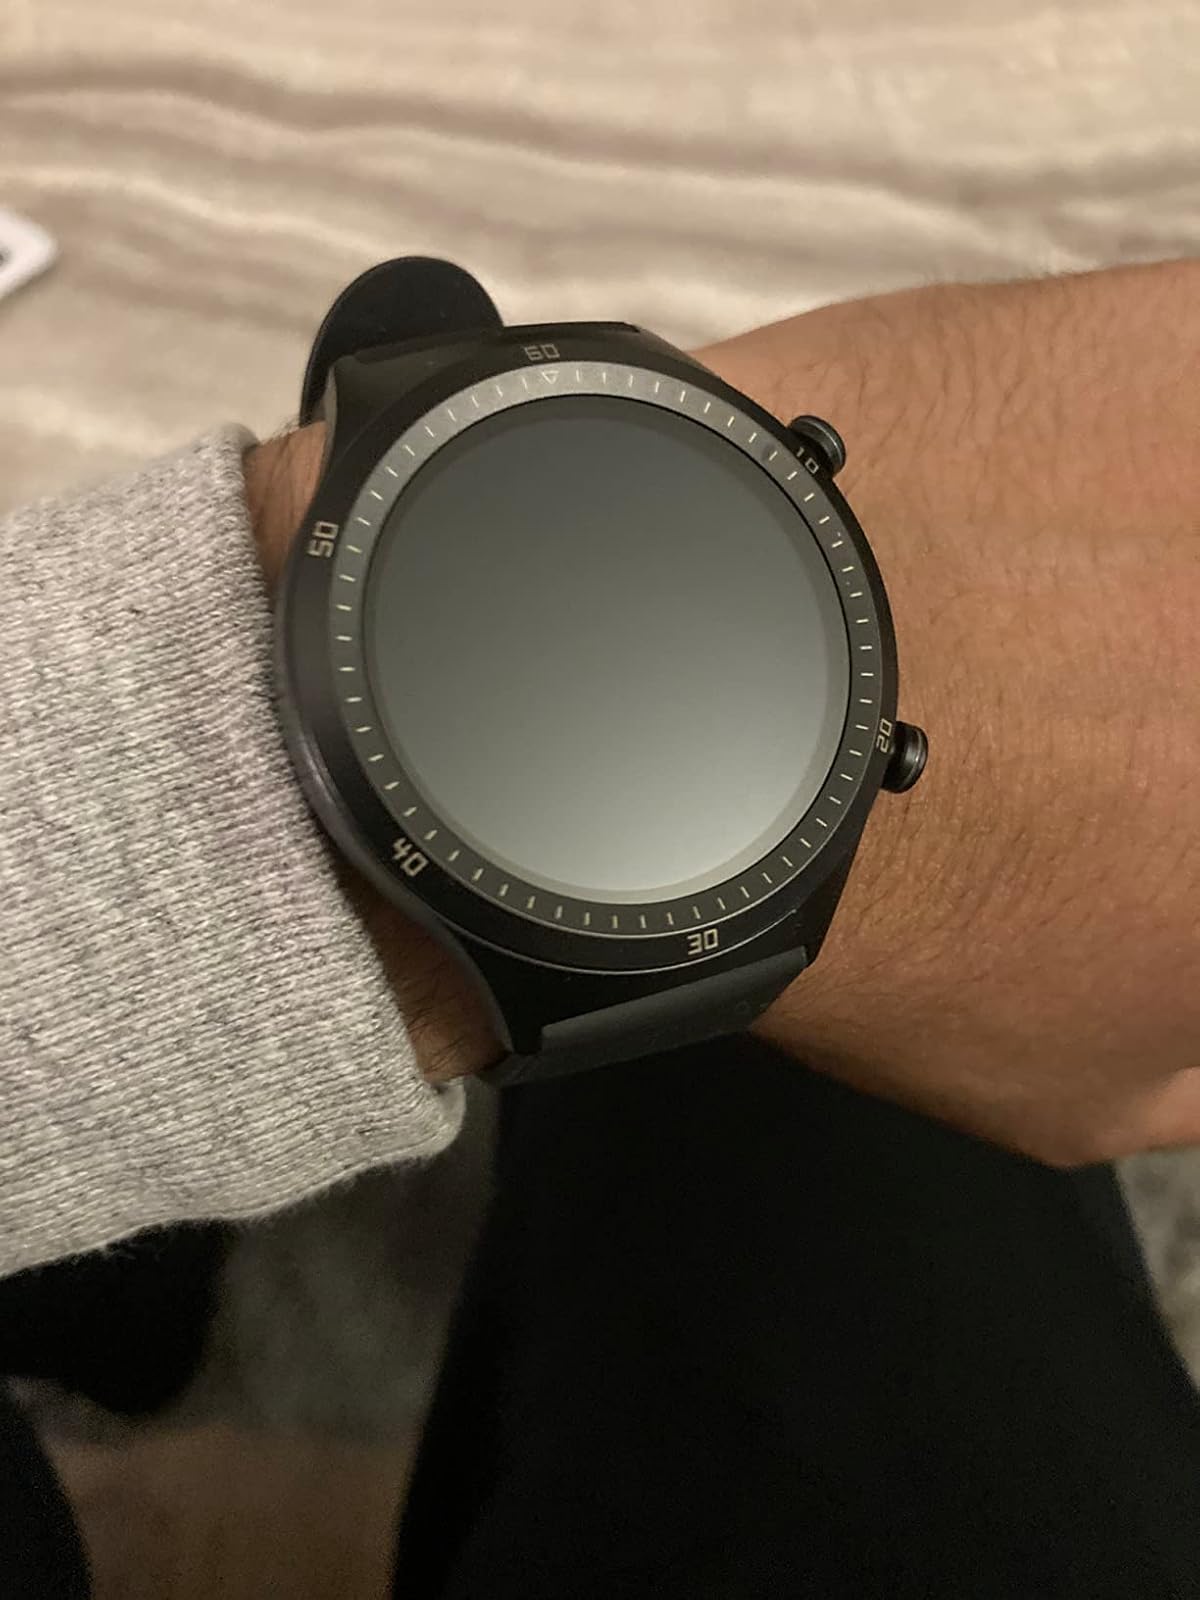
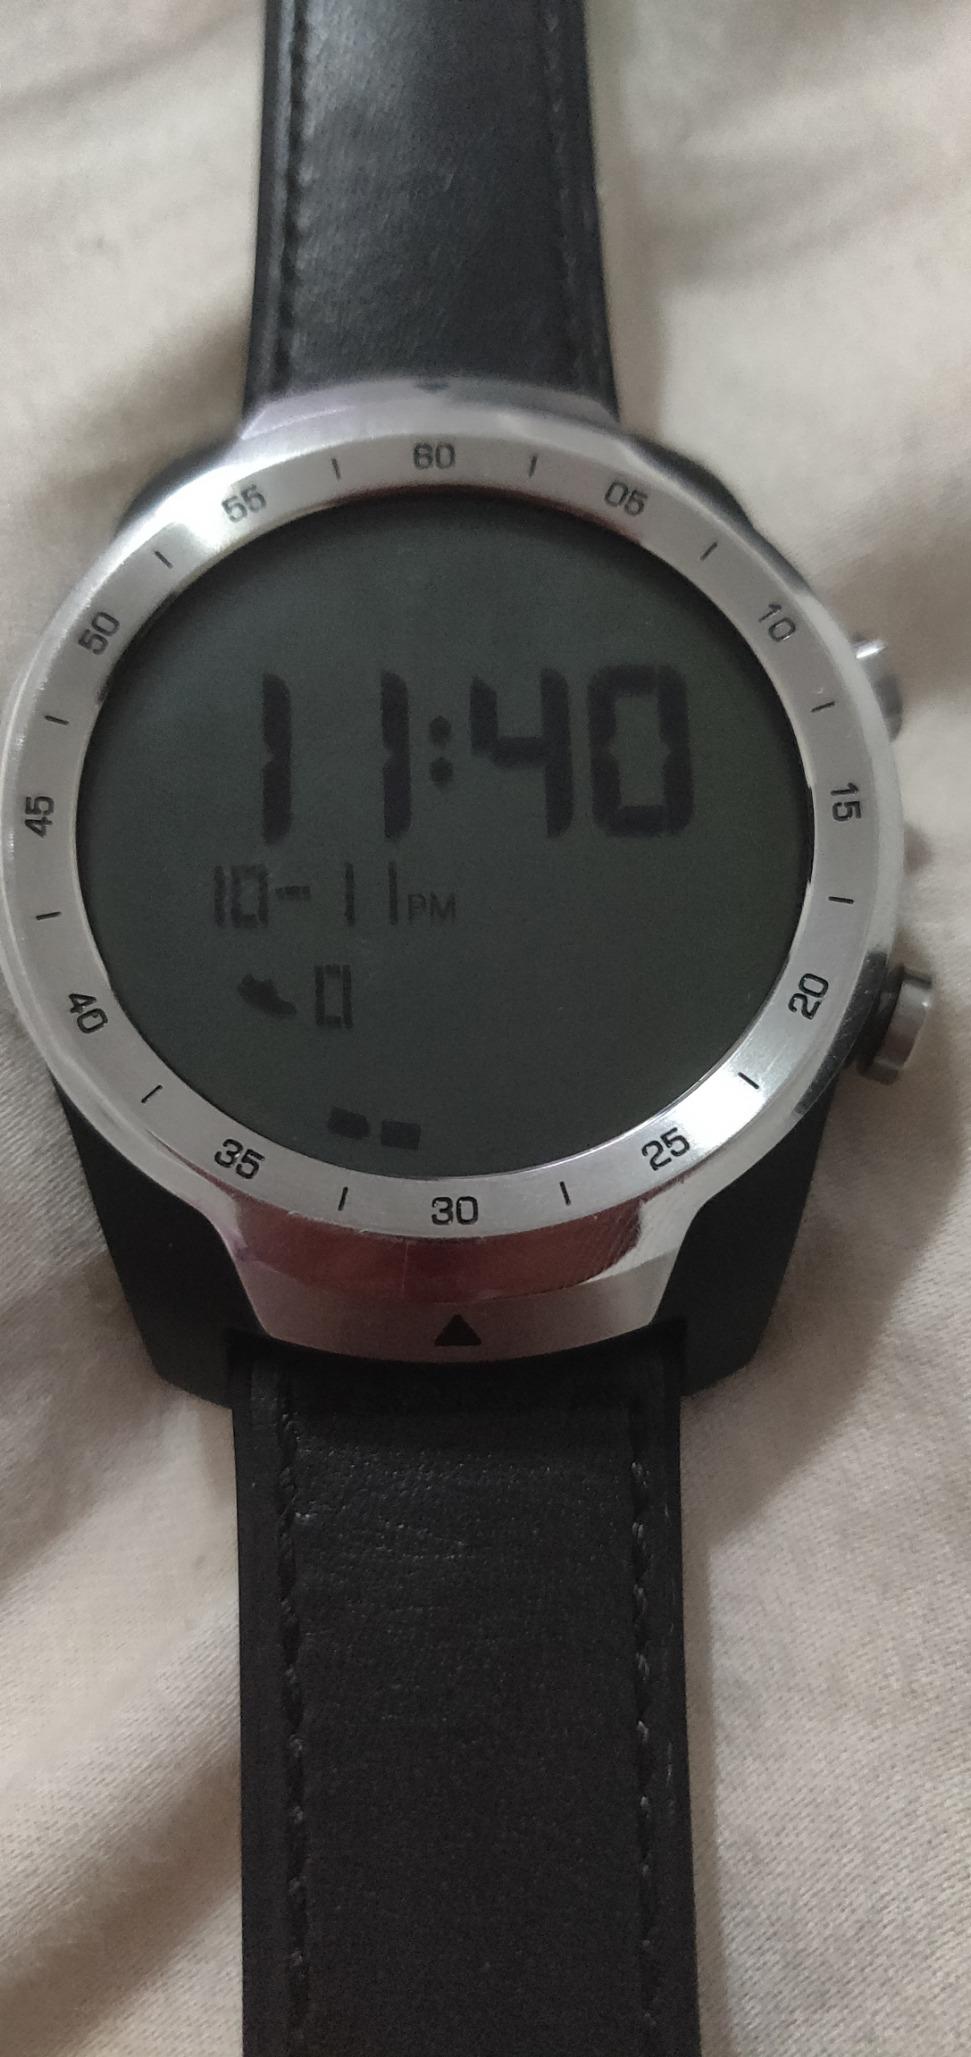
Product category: smartwatch
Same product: no